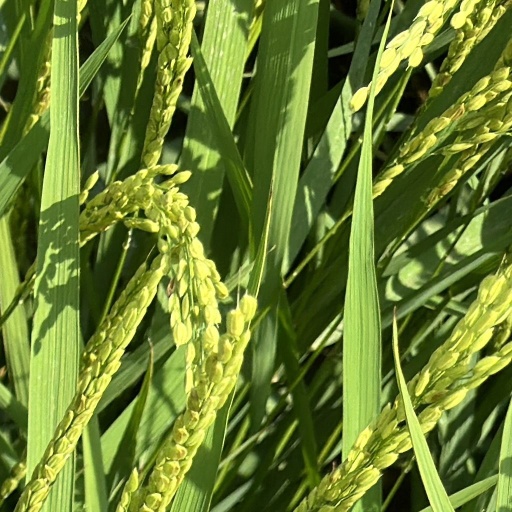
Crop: rice